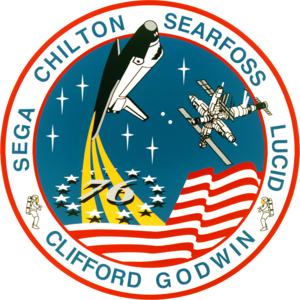
Shannon Lucid
Sts-76 emblem
Shannon Matilda Wells Lucid født 14. januar 1943, er en amerikansk astronaut. Hun har sat rekord som den kvinde der har været længst tid i rummet, i 188 døgn, det skete mens hun var om bord på rumstationen Mir i 1996. Rekorden varede til 2007 hvor Sunita Williams satte ny rekord på 195 døgn. Peggy Whitson har nuværende rekord²⁰⁰⁸.